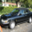
Label: automobile